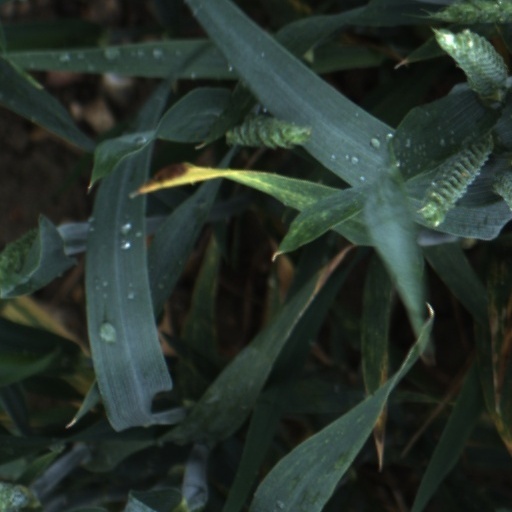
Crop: wheat